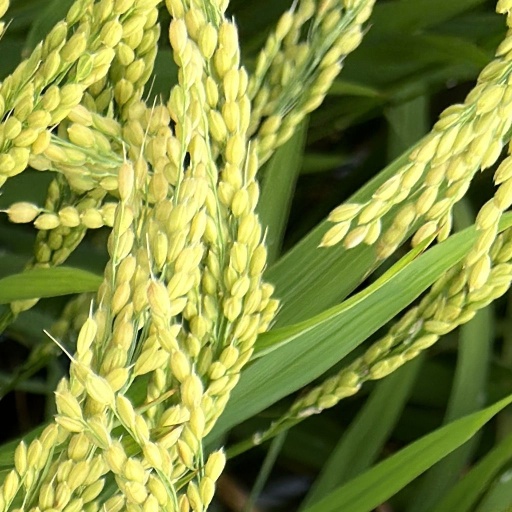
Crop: rice